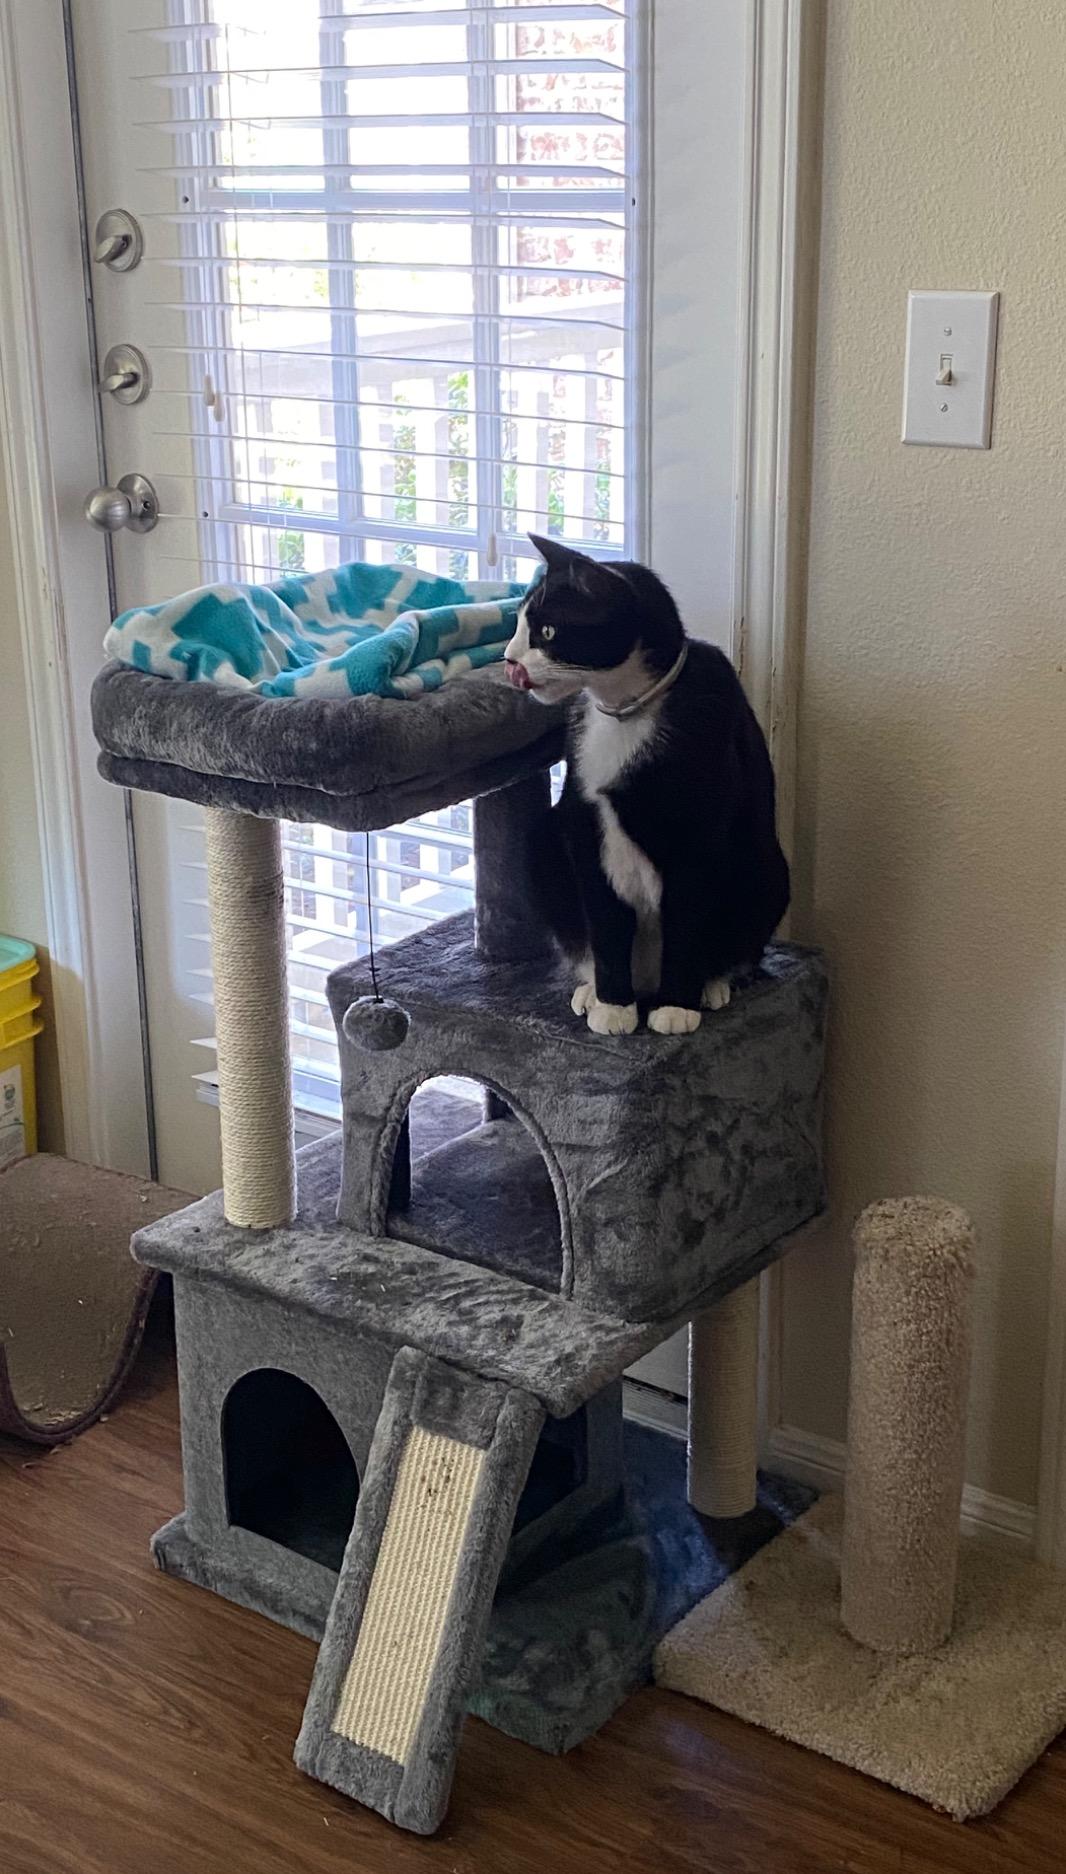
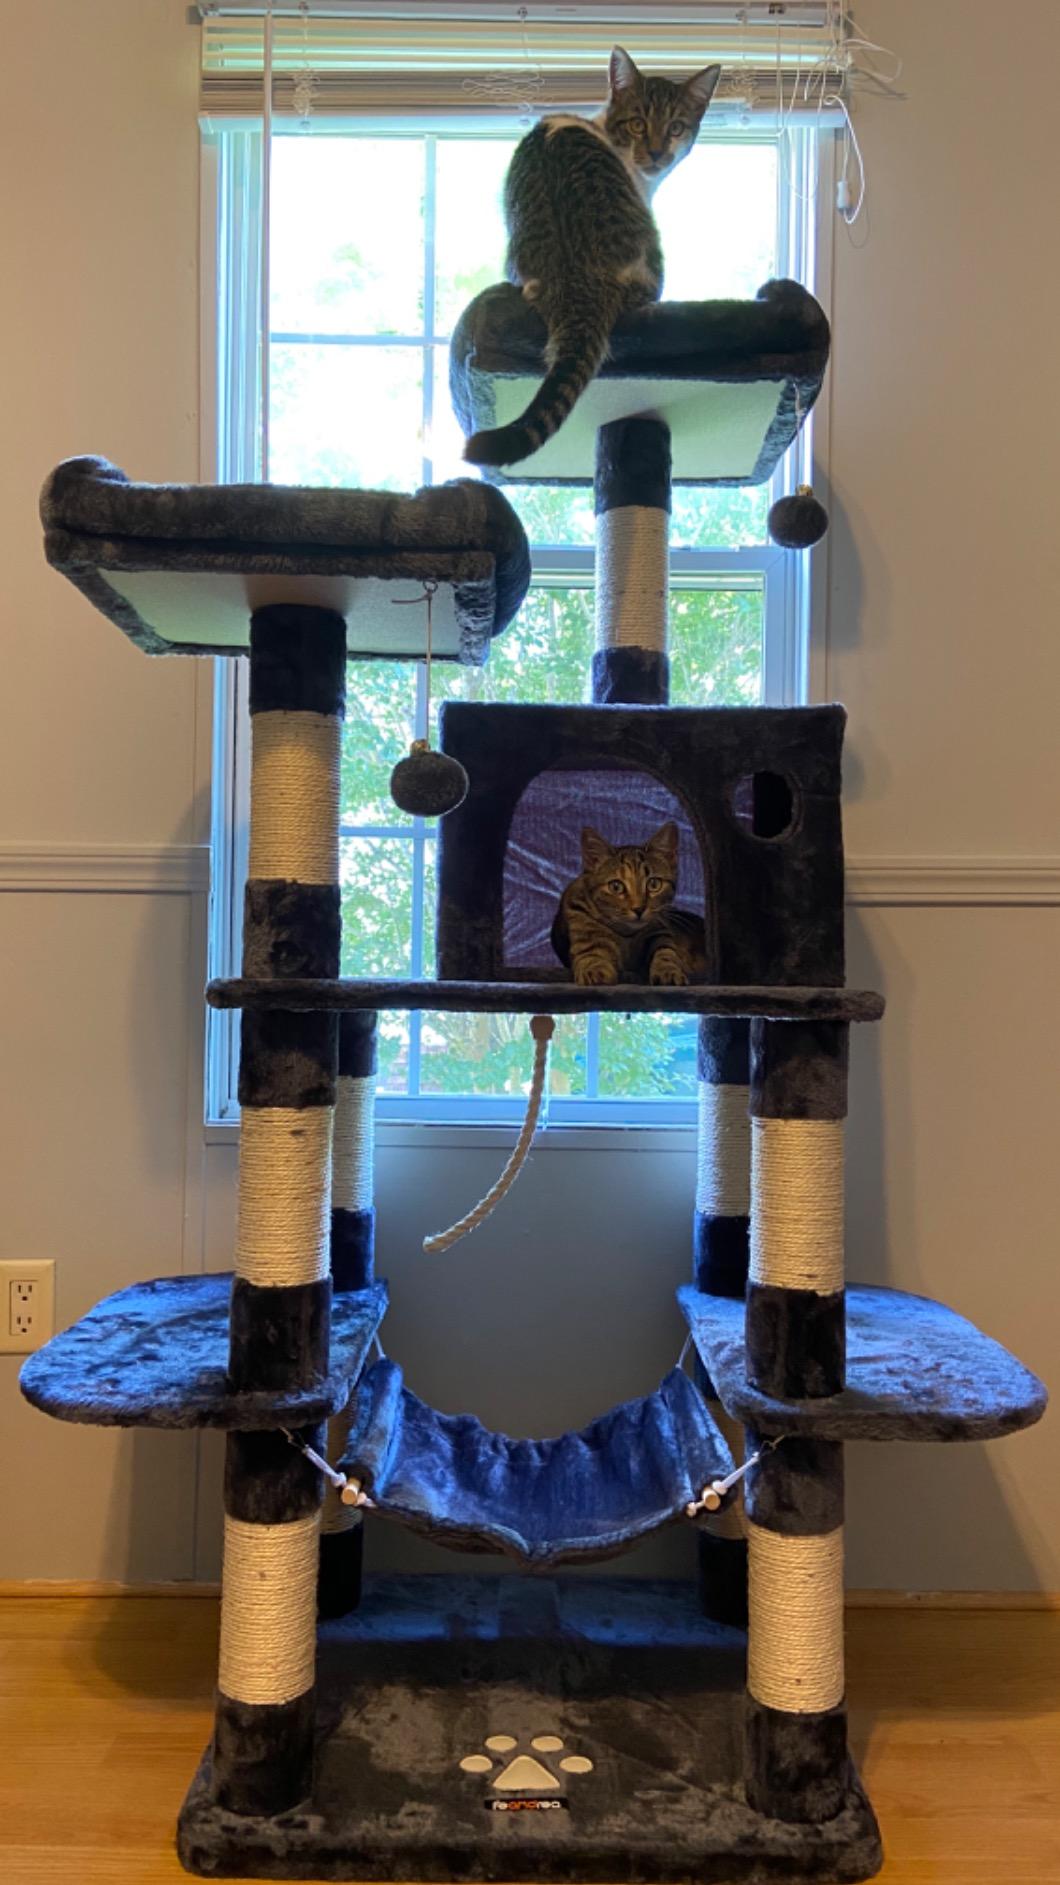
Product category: items_cat tree
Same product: no